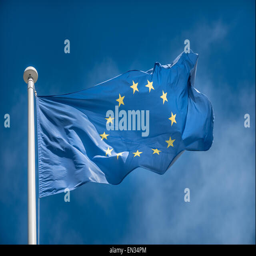
flag blowing in the wind on blue sky background